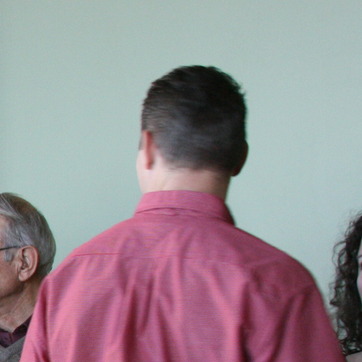
Material: skin